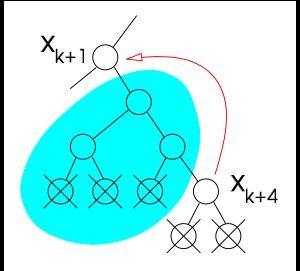
Dans les algorithmes de recherche et de retour sur trace, le retour sur trace non chronologique ou backjumping est une technique qui réduit l'espace de recherche, et permet donc d'augmenter l'efficacité. En retour sur trace habituel, un retour en arrière remonte d'un niveau dans l'arbre de recherche lorsque toutes les valeurs d'une variable ont été testées. Le retour non chronologique permet de remonter de plusieurs niveaux grâce à une analyse des raisons qui conduisent une combinaison de valeurs pour des variables à échouer. Dans cet article, un ordre fixe de l'évaluation de variables est utilisé, mais les mêmes considérations s'appliquent à une dynamique de l'ordre d'évaluation.